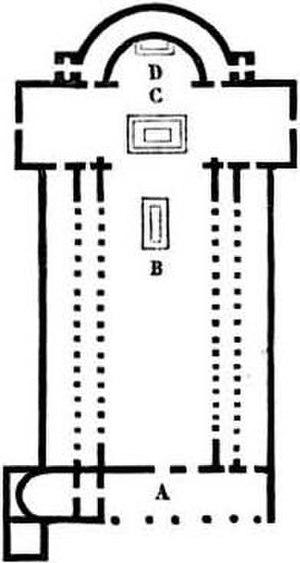
Cette page présente sous une forme graphique le vocabulaire concernant les principales parties du plan type d'une église.